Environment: real
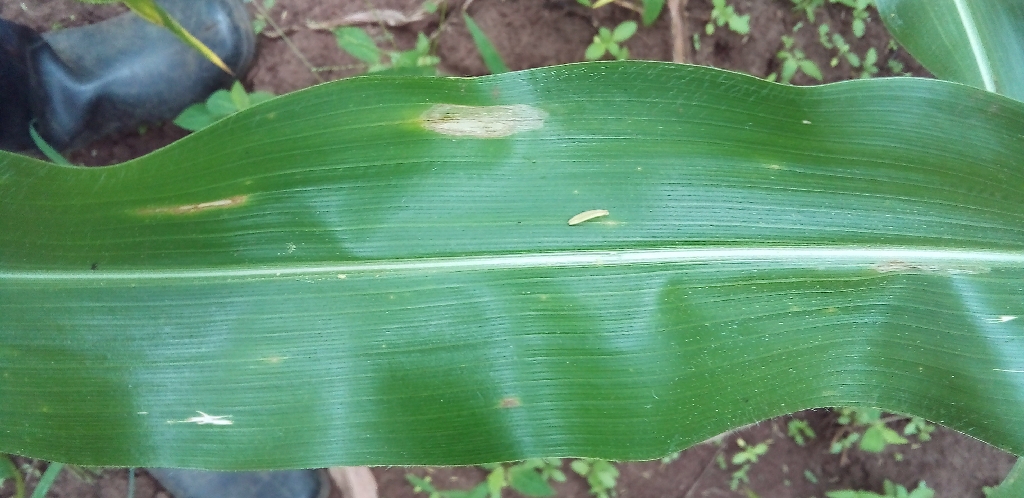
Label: northern_corn_leaf_blight